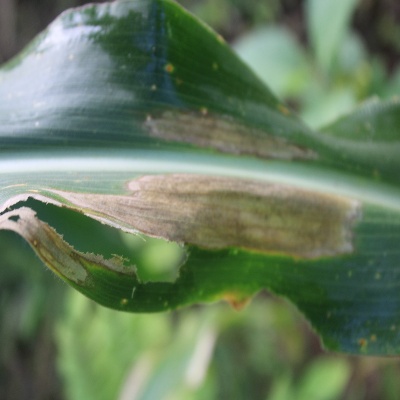
Crop: Maize
Condition: leaf blight